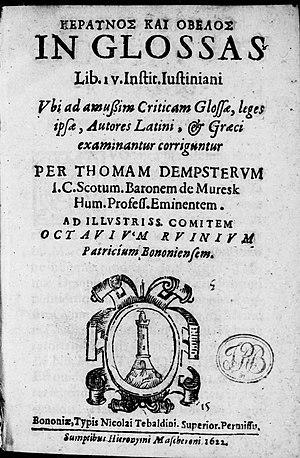
Thomas Dempster est né le 23 août 1579 à Cliftbog Castle et mort le 6 septembre 1625 à Bologne, est un savant écossais.